Byzantine–Georgian wars

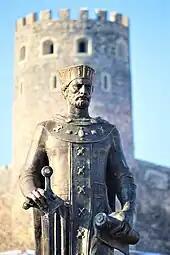
Monument to George V in Akhaltsikhe.

In the subsequent Trepizuntine civil war the Greek party, supported by the Genoese, and by Byzantine mercenaries were opposed by the local nobles, who considered themselves the patriotic champions of native rights. The opposition persuaded Anna, called Anachoutlou, the elder daughter of Emperor Alexios II of Trebizond and his Georgian wife Jiajak Jaqeli, to quit her monastic dress and escape to Lazia, where she was crowned empress and gained control over the region, and all the native Laz and the Tzan people, recognised her as the legal heir to the throne for being nearest legitimate heir of her brother Basil.